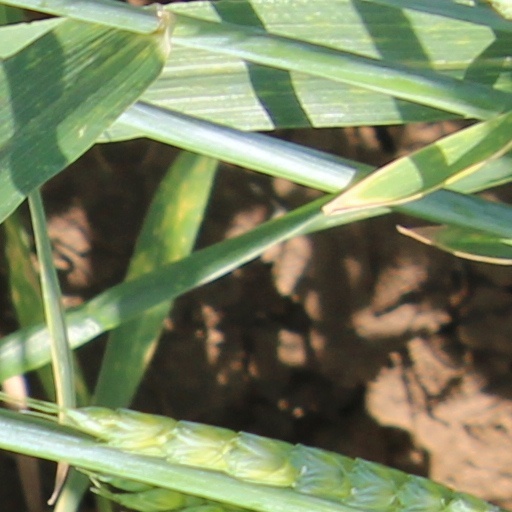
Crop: wheat